Juggy D

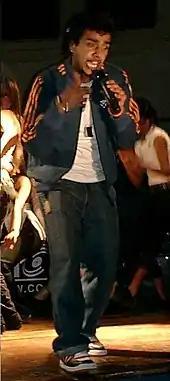
Juggy D performing in Oxford in 2006

Juggy D has been performing since the age of 14. He made his breakthrough alongside Jay Sean. Juggy D has also appeared on numerous crossover singles with musicians such as Madonna, Ricky Martin, Mary J. Blige and Craig David.